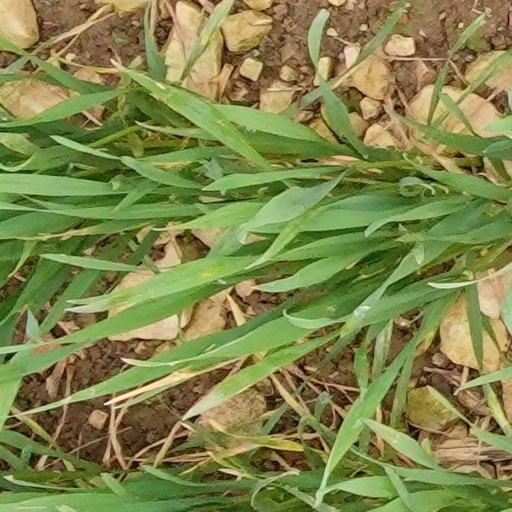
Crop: wheat